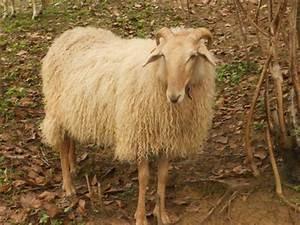
sheep